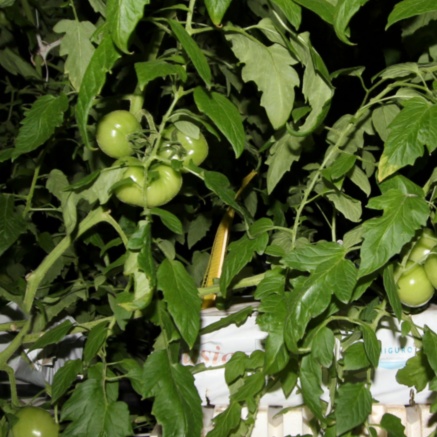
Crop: tomato